YJ-62

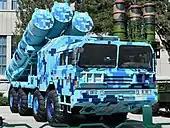
YJ-62A on a TA580/TAS5380

In a September 2014 article published in Joint Forces Quarterly, the YJ-62 is credited with a warhead, a speed of , and a sea-skimming terminal attack height of ; The missile has an inertial guidance system using GPS and BeiDou data, and an active terminal sensor. A 2017 China Maritime Studies Institute (CSMI) report credits the active radar seeker with an acquisition range of .